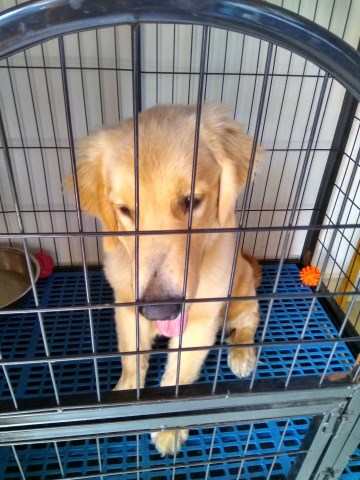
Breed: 5355-n000126-golden_retriever